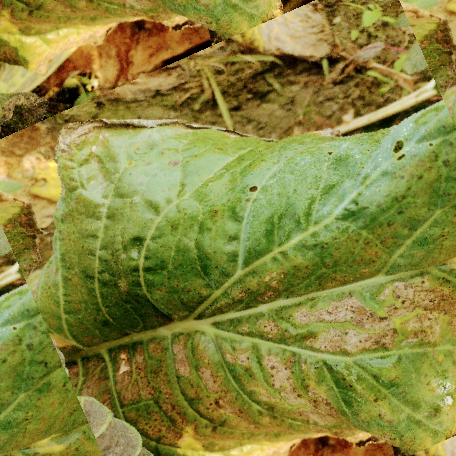
Label: Downy Mildew